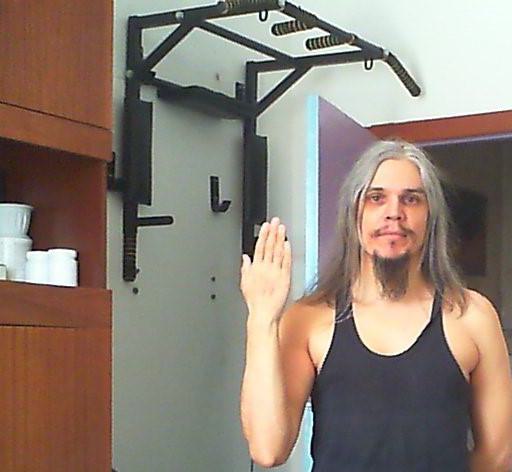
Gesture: stop_inverted